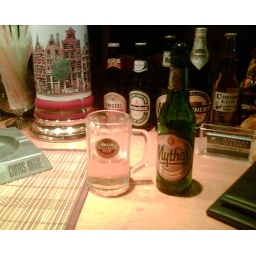
A Mythos beer in an iced glass at the bar of the Seaview appartments in Nissaki Corfu